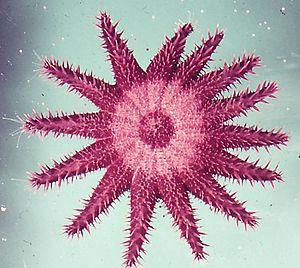
L’acanthaser à épines courtes est une étoile de mer assez rare, proche parente de la célèbre espèce invasive « couronne d'épines » dont elle partage parfois le surnom. On la trouve principalement sur la Grande Barrière de corail, mais elle semble exister dans tous les écosystèmes coralliens de l'indo-pacifique.